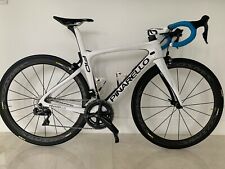
Vehicle type: Bikes